Herbert Mensah

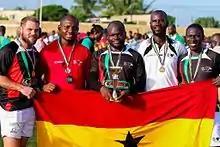
The Ghana national men's sevens Rugby team managed to lift the bronze cup in the 2016 Africa Rugby “Africa Cup West” tournament in Lome, Togo on 28 May 2016.

The final squad of 12 players who competed in the Africa Rugby "Africa Cup West" men's sevens tournament in Lome, Togo on 28 May 2016 consisted of: Dan Hoppe (Idas Sports RFC), Clement Dennis (Griffons RFC), Sani Alhassan (Captain)(Cosmos Buffaloes RFC), Alex Dorpenyo (Conquerors SC), Seidu Razak (Conquerors SC), Solomon Akumba (Cosmos Buffaloes RFC), Michael Acquaye (Conquerors SC), Calestus Bosoka (Conquerors SC), Emmanuel Kalos (Conquerors SC), Joseph Mensah (Griffons RFC), Erick Acquah (Griffons RFC) and Nasiru Aminu (Conquerors SC).